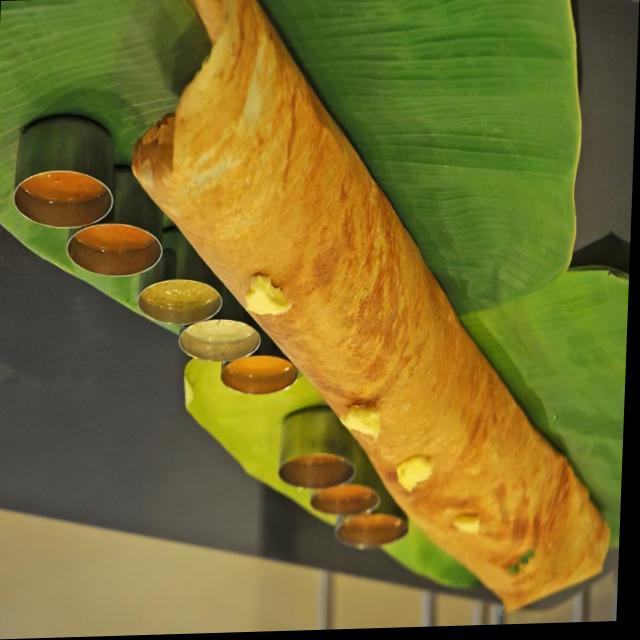
Dish: masala_dosa